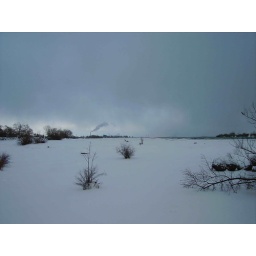
Looking up the Niagara river from the bridge over the river from the second to the third of the Three Sisters Islands.Niagara Falls